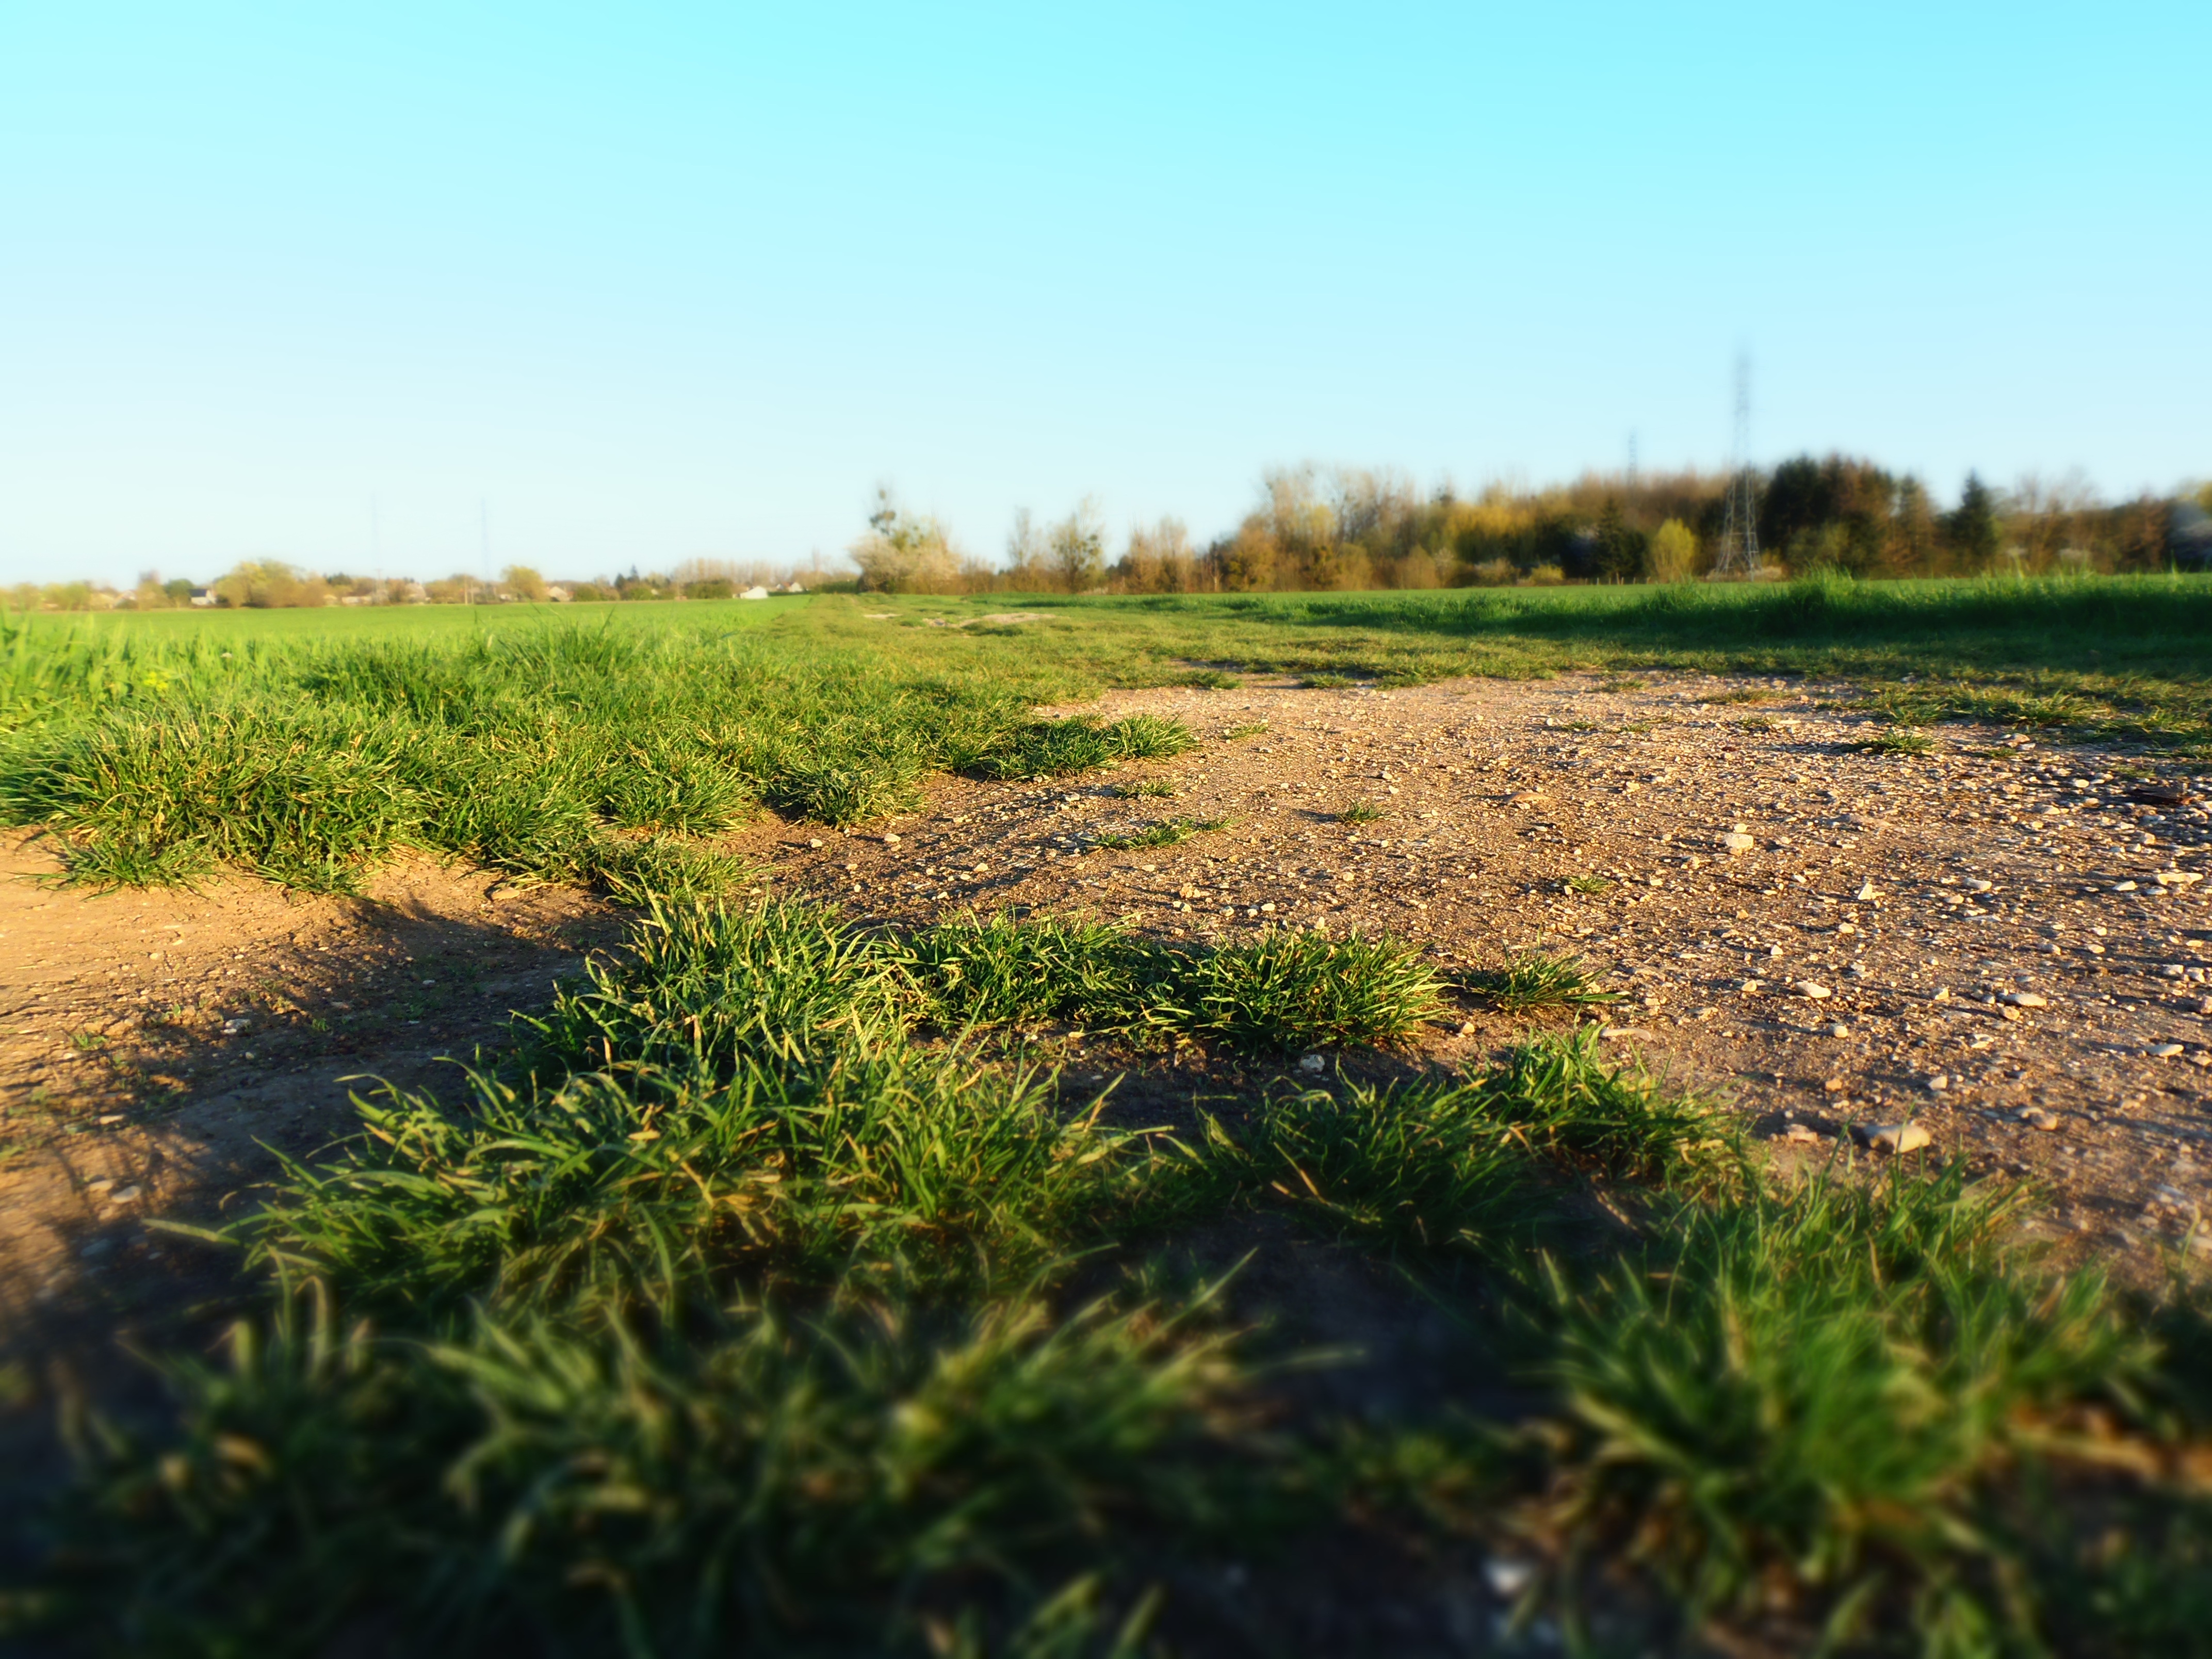
landscape, tree, nature, grass, marsh, plant, field, farm, lawn, meadow, prairie, hill, green, crop, pasture, calm, soil, agriculture, plain, grassland, wetland, plantation, habitat, ecosystem, rural area, natural environment, grass family